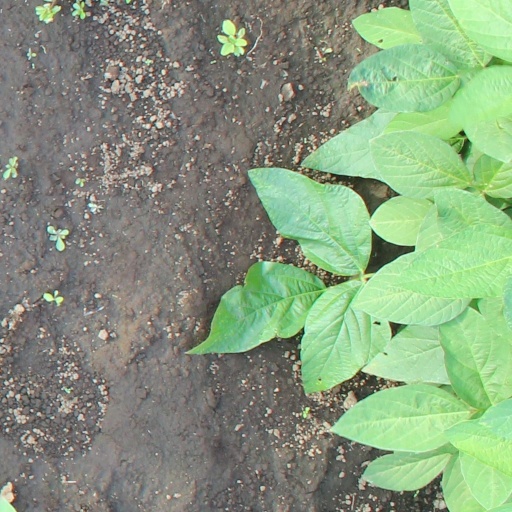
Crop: soybean